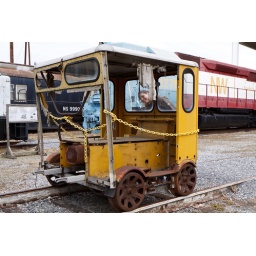
01-16-2011 - Vic in tiny train car